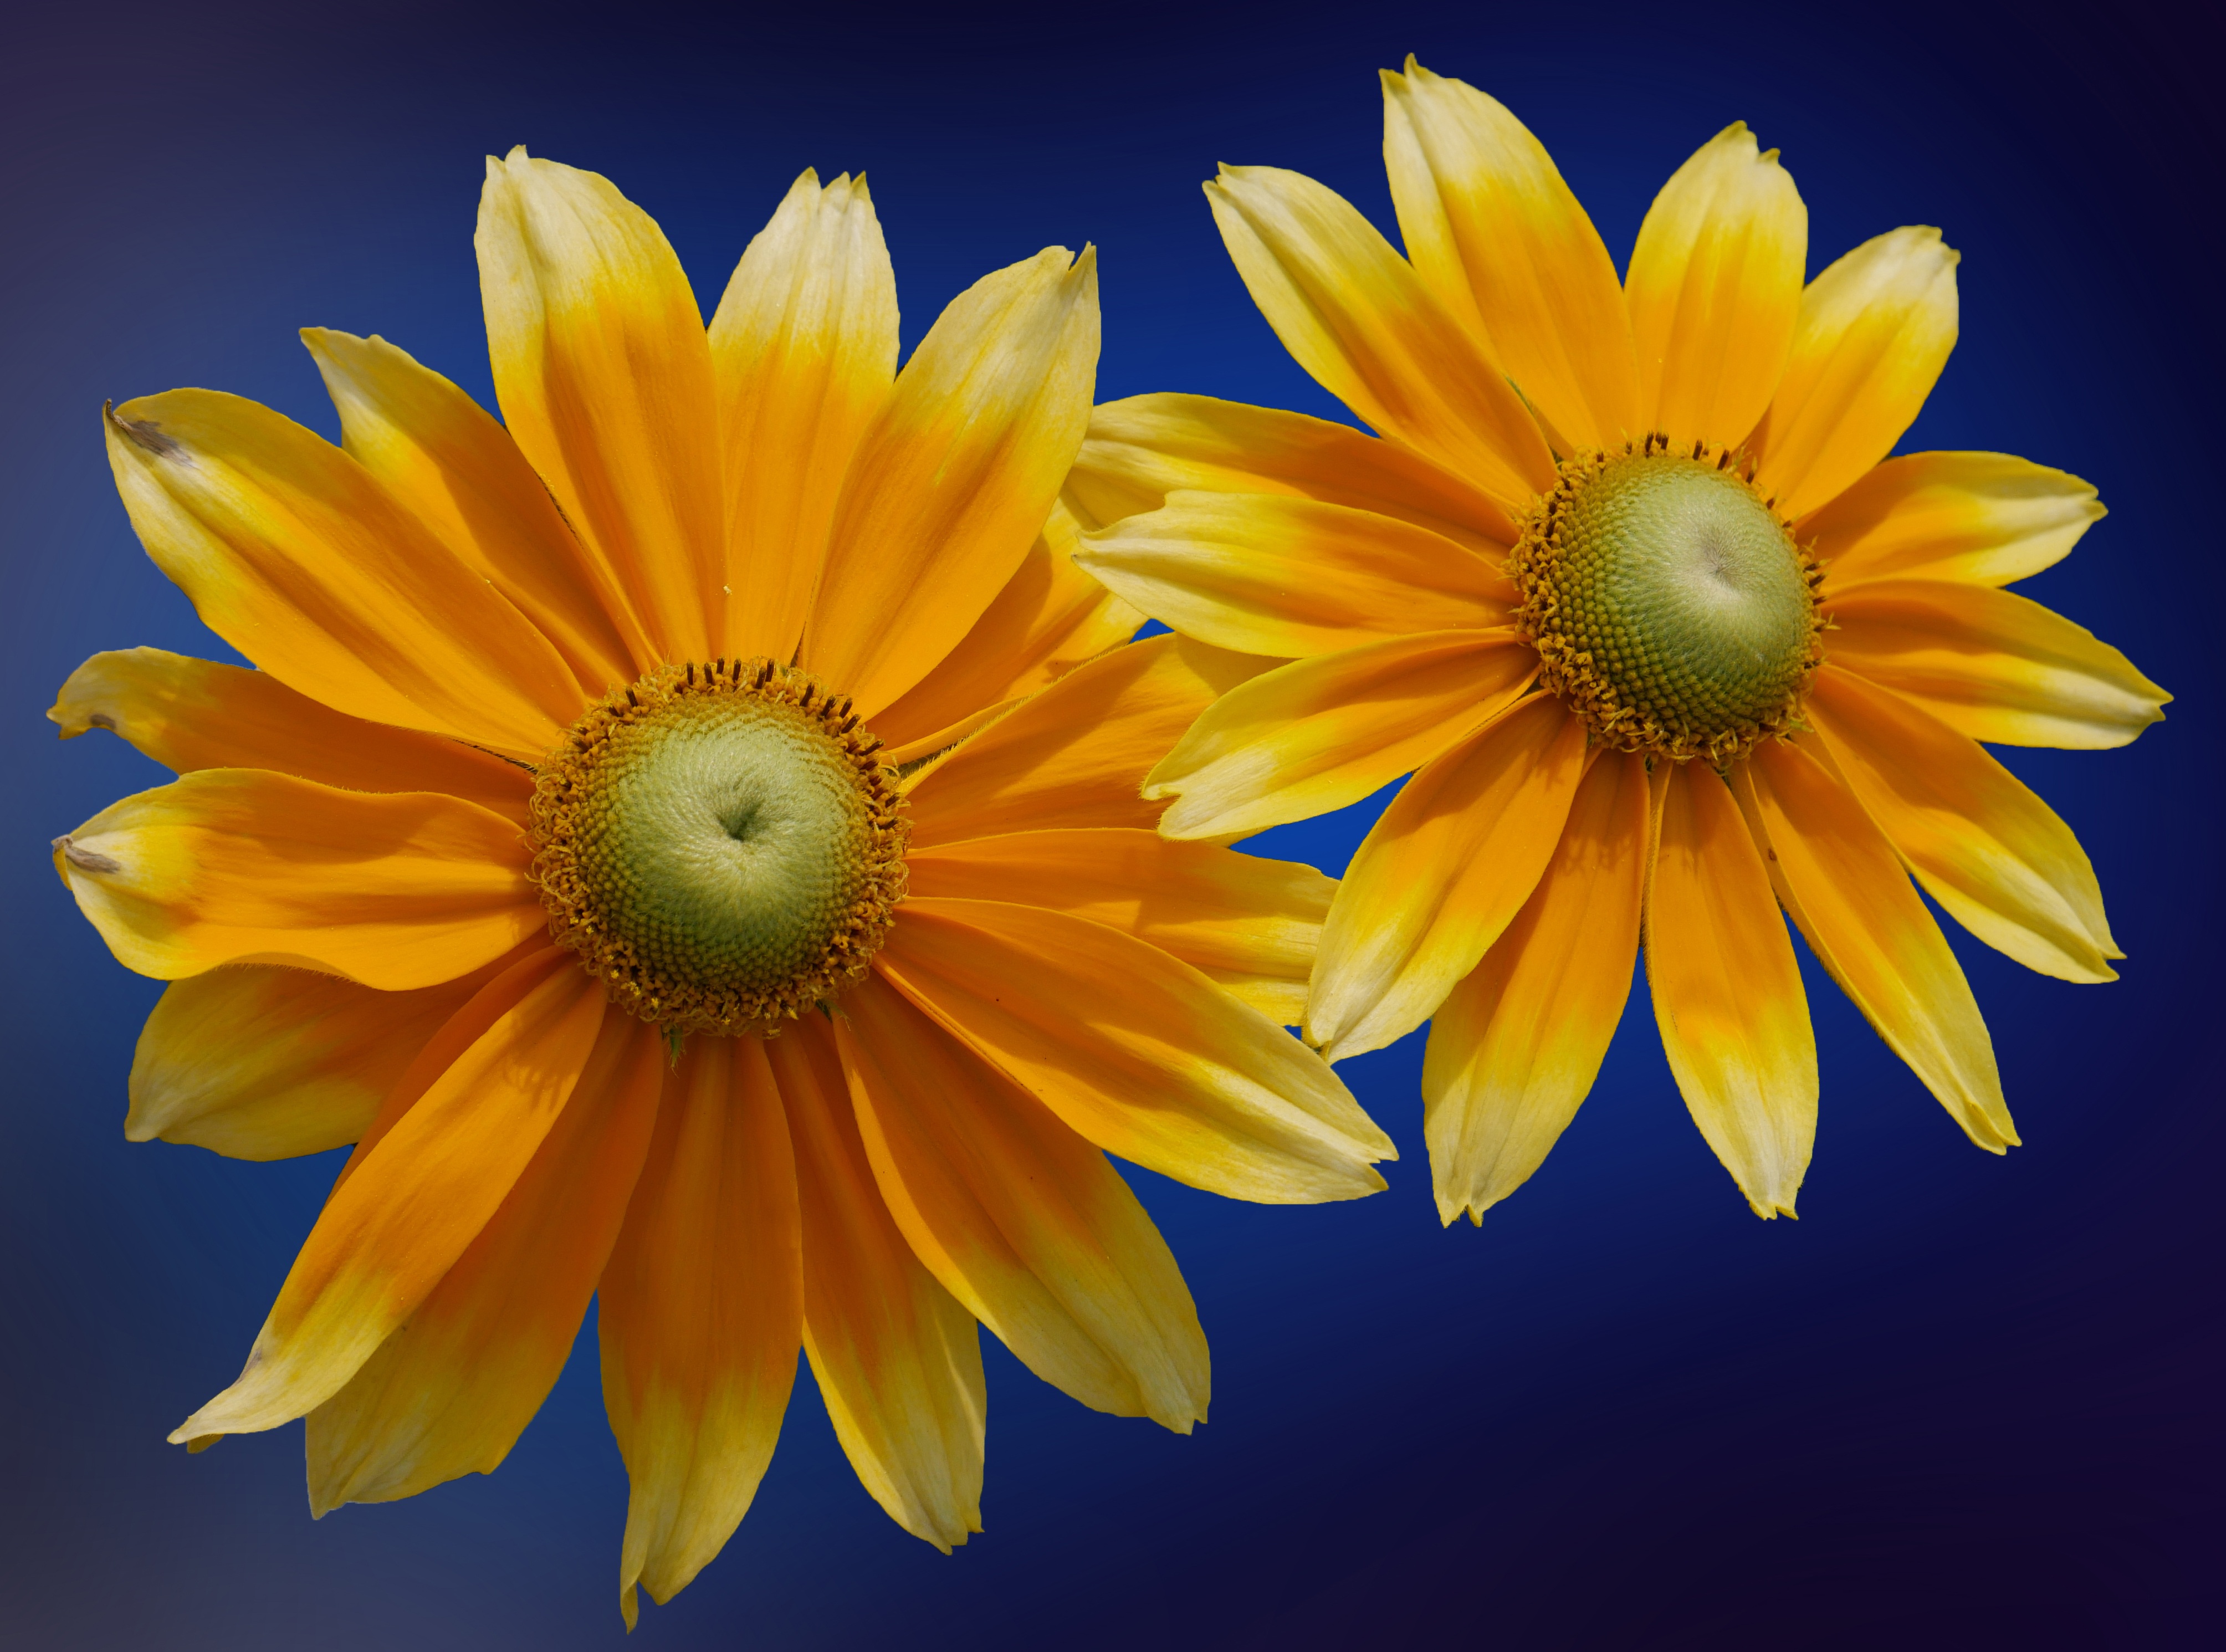
blossom, plant, flower, petal, bloom, summer, herb, yellow, garden, flora, sunflower, close up, sun hat, gerbera, macro photography, flowering plant, daisy family, yellow coneflower, plant stem, land plant